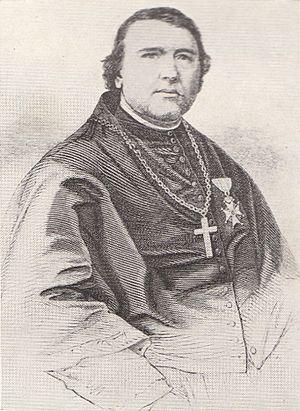
Andreas Ignatius Schaepman est un ecclésiastique néerlandais, archevêque d'Utrecht de 1868 à 1882, directeur du grand séminaire de Rijsenburg et fondateur des frères de Notre-Dame du Sacré-Cœur.